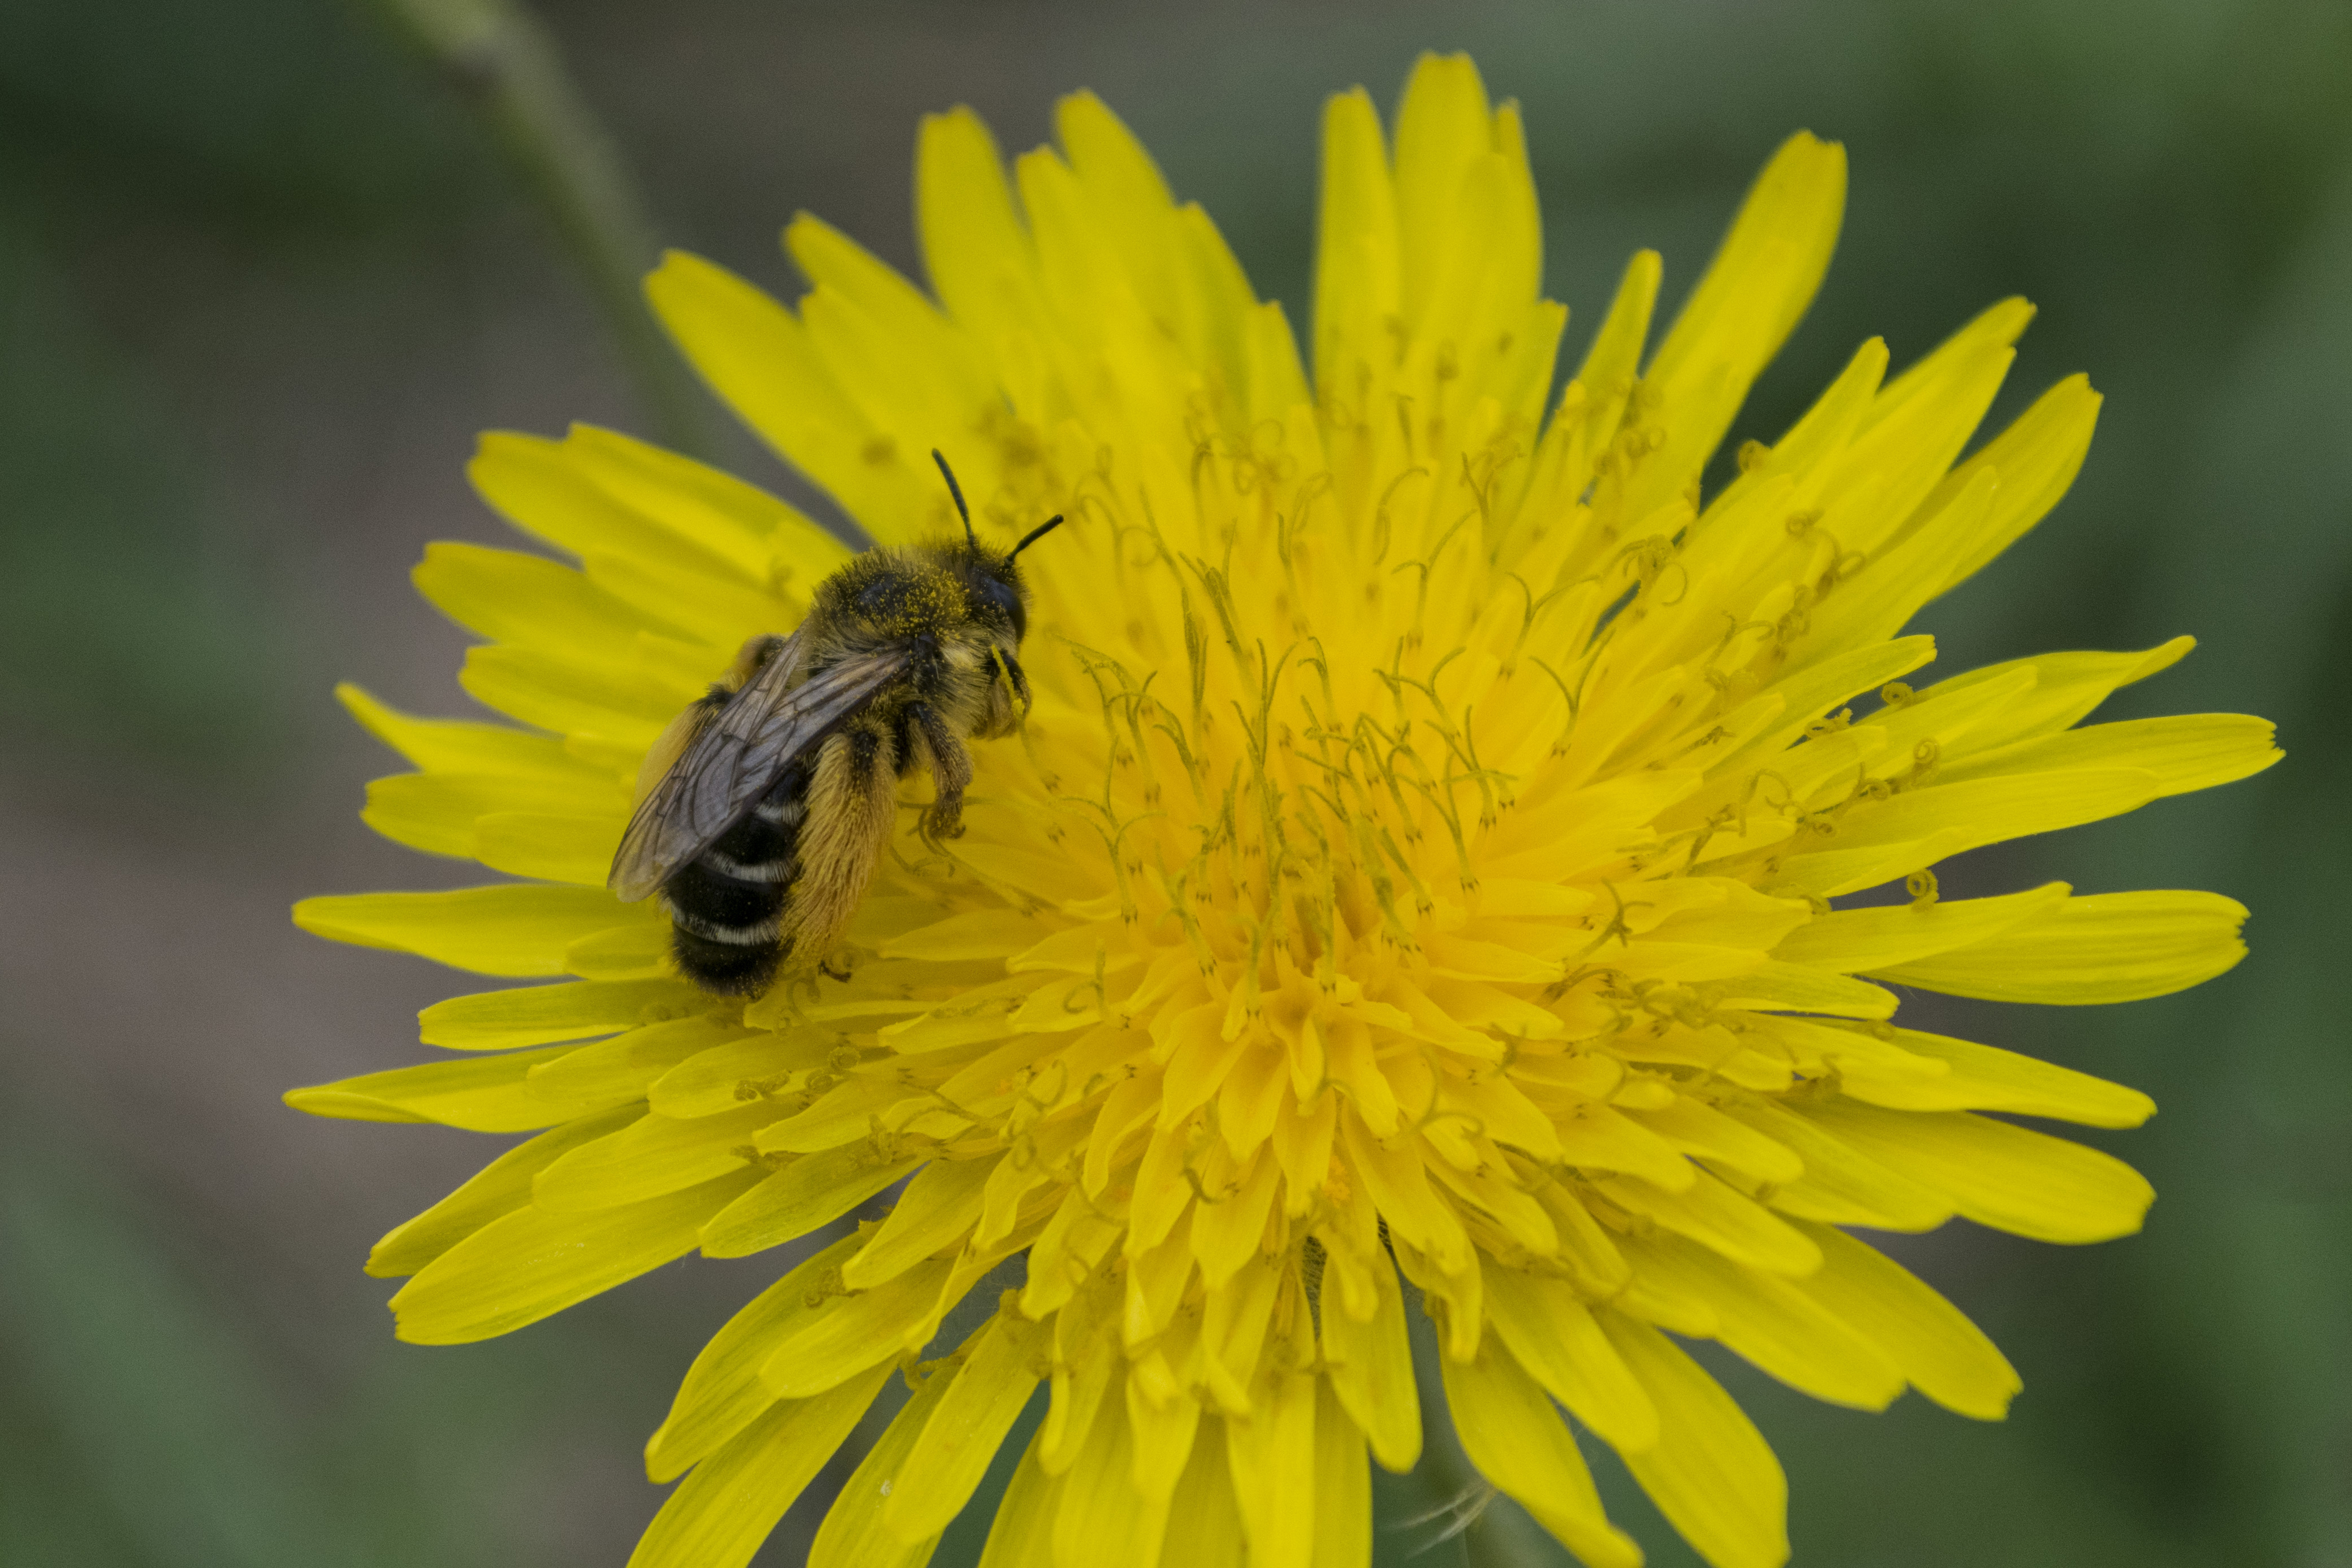
nature, outdoor, plant, photography, dandelion, flower, pollen, insect, macro, yellow, closeup, flora, fauna, invertebrate, wildflower, close up, nederland, netherlands, animals, bee, outdoorphotography, insects, depthoffield, dof, honeybee, insekten, nectar, paulvandevelde, pdvandevelde, padagudaloma, natuurfotografie, dordrecht, nederlandinfotos, bij, honingbij, macro photography, paardebloem, flowering plant, honey bee, daisy family, plant stem, land plant, membrane winged insect